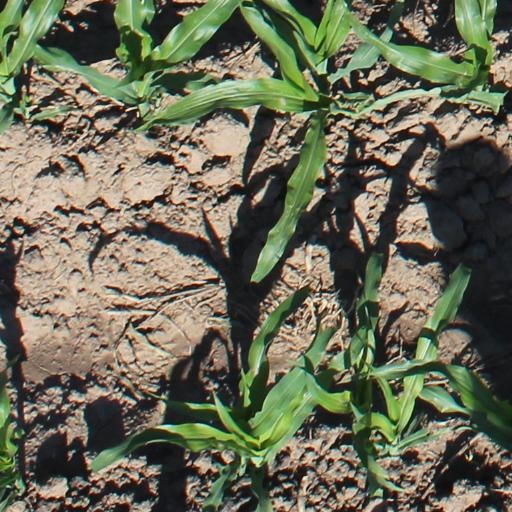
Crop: maize; corn